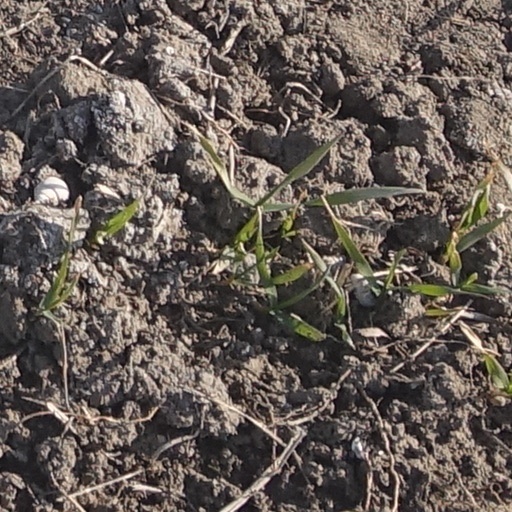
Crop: wheat